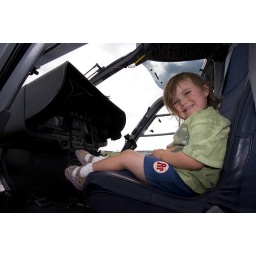
Small girl sitting in the seat of the police helicopter and air ambulance